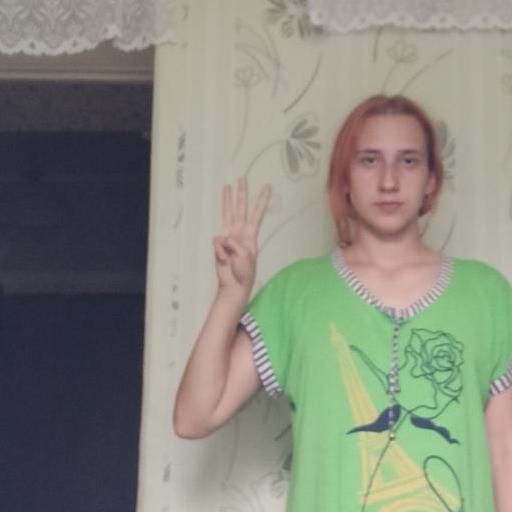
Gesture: three